Lotte Brand Philip

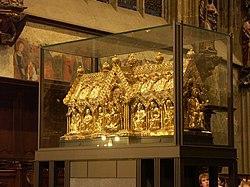
The reliquary of Mary at Aachen Cathedral. Its shape and lines inspired Brand Philip to imagine the Ghent Altarpiece panels as the centerpiece of a soaring, house-shaped structure.

In 1932 Brand Philip attended a Panofsky lecture on the Ghent Altarpiece. Panofsky, an acknowledged expert in early Netherlandish art and symbolism, addressed several uncertainties including the curious variations in scale of the figures, the lack of a unified religious message and the unclear attribution of the work between the van Eyck brothers. Panofsky was of the opinion that the panels had originally been intended for three separate works of art, and that after Hubert's death, they were hastily finished by Jan and combined into a single piece.